D mol

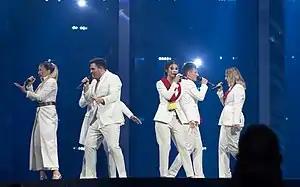
D Mol in 2019

D mol were a Montenegrin vocal group that represented their country in the 2019 Eurovision Song Contest in Tel Aviv.